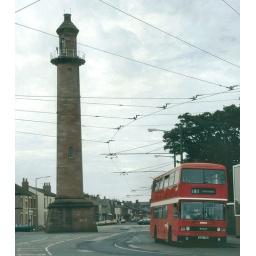
Ribble Olympian 2153, dwarfed by the stone built lighthouse in Pharos Place, Fleetwood on 27th June 1986.